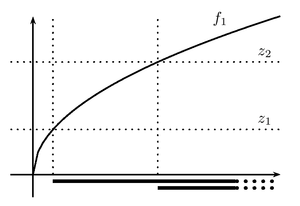
En mathématiques, une fonction quasi convexe est une fonction à valeurs réelles, définie sur un ensemble convexe d'un espace vectoriel réel, telle que l'image réciproque de tout ensemble de la forme est convexe ou encore telle que, sur tout segment, la plus grande valeur de la fonction est atteinte à l'une des extrémités. L'opposée d'une fonction quasi convexe est dite quasi concave.